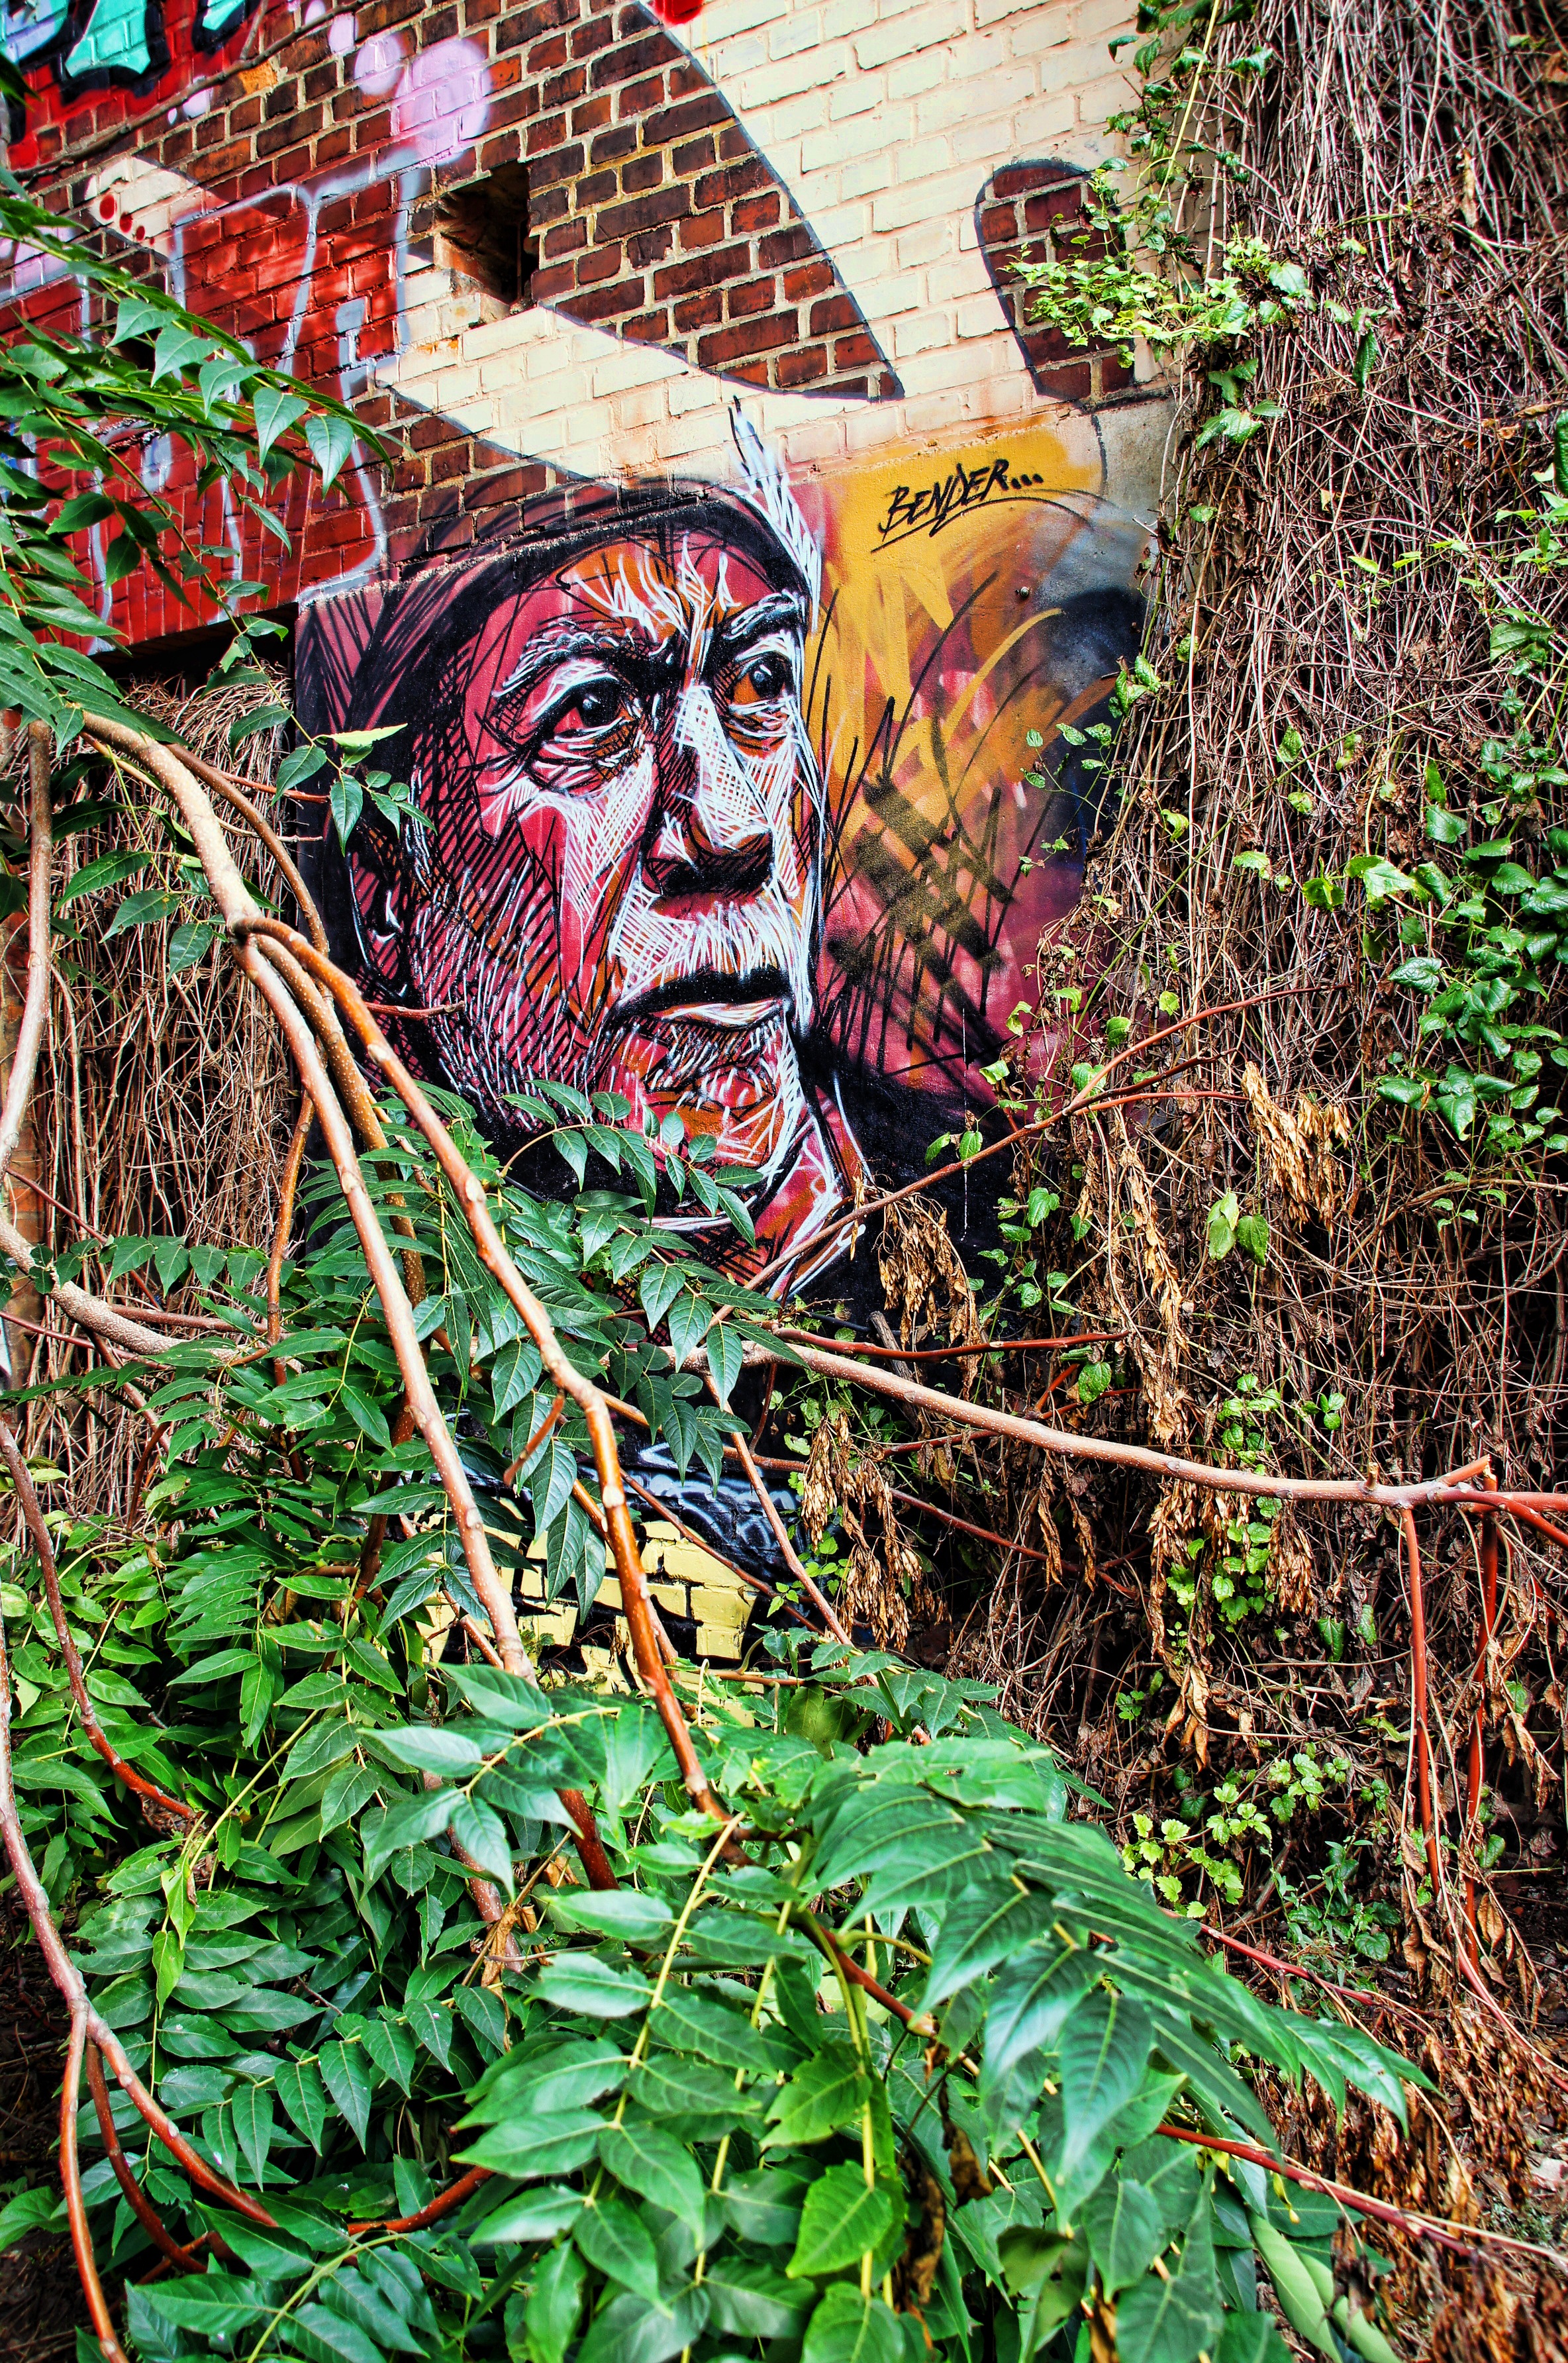
people, flower, green, jungle, spray, garden, graffiti, painting, art, leipzig, comics, wall painting, sprayer, hauswand, plagwitz